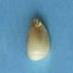
Maize quality: Good